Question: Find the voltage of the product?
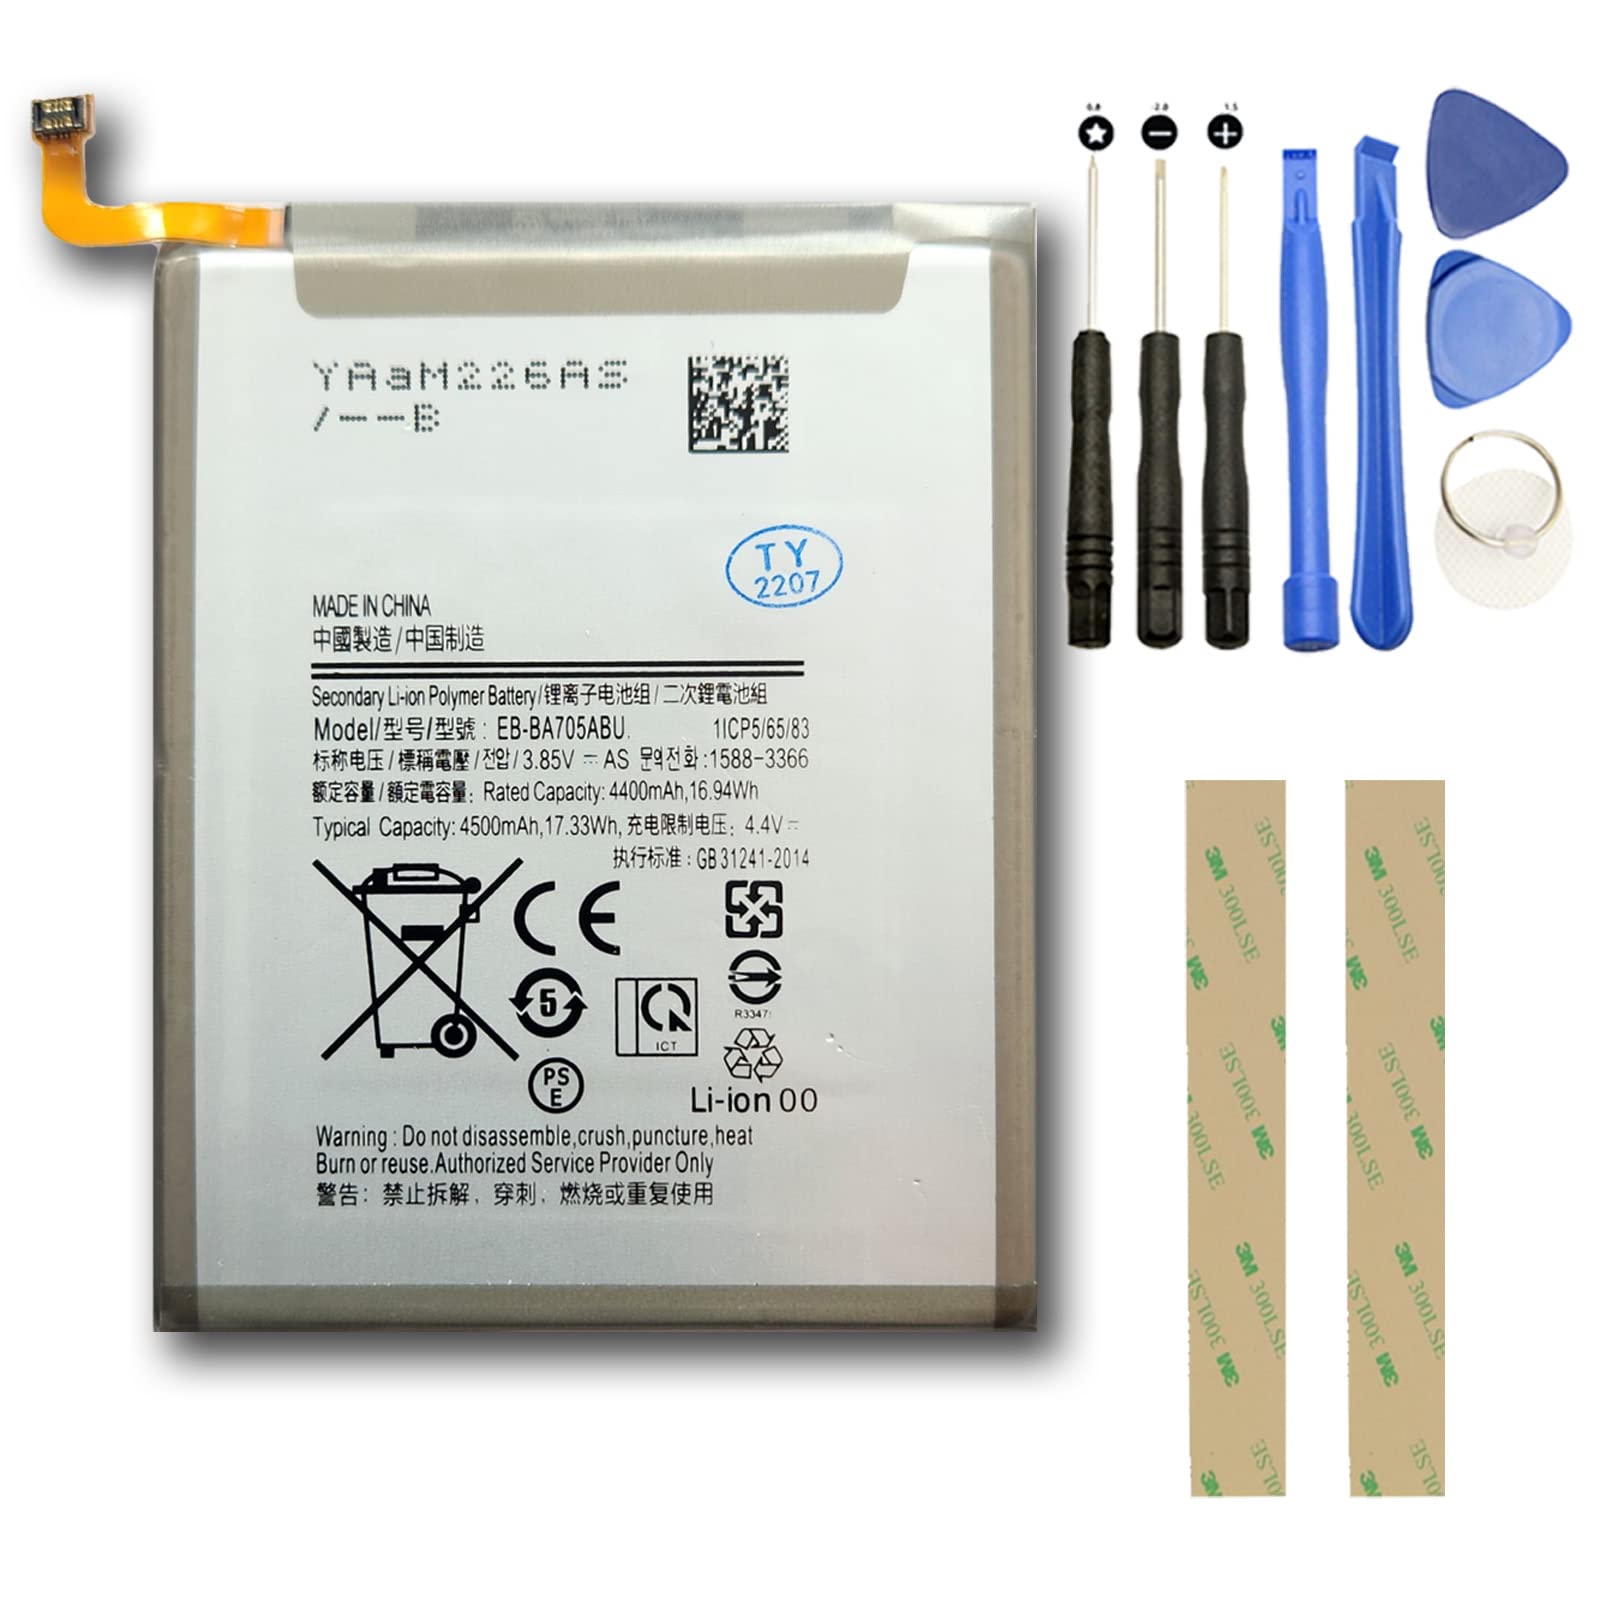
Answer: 3.85 volt